Javier Senosiain

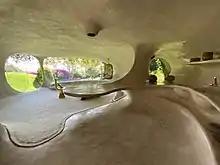
Casa Orgánica, Naucalpan, Mexico, 1985.

The Organic Architecture firm, which he founded, has been responsible for many large projects that demonstrate how our natural environment is integrated into urban planning. His most outstanding works are: Casa Organica, Nido de Quetzalcoatl, El Cacahuate, El Tiburón, Ballena Mexicana, La Casa del Árbol, Casa Ambia, among others.